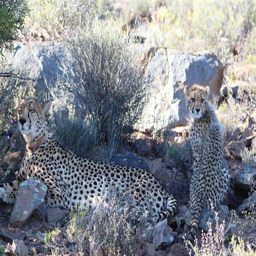
the cheetahs are lazy after a big meal .